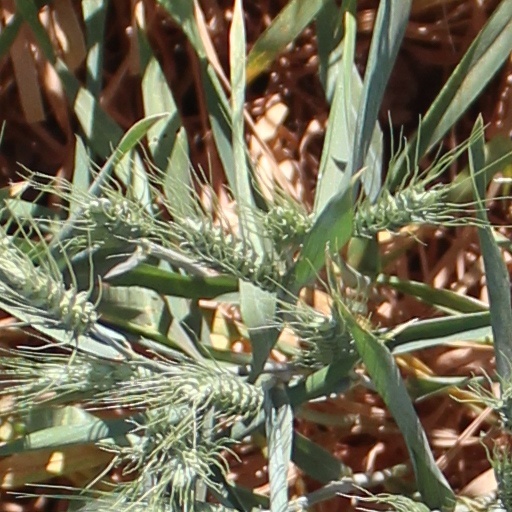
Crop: wheat